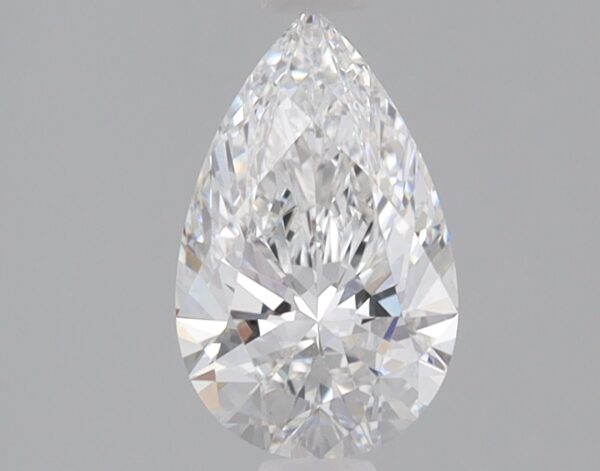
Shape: pear
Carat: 0.91
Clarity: VS1
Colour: E
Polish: EX
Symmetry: EX
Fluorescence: NONE
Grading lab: IGI
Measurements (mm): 8.77 x 5.45 x 3.38